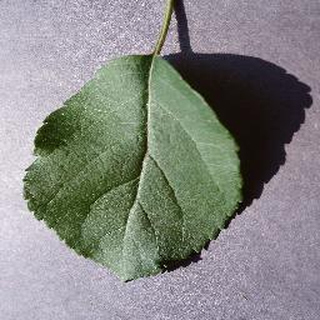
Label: healthy_apple